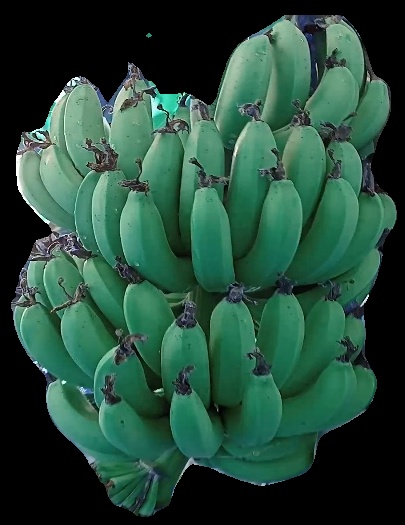
Variety: pachbale
Grade: grade1